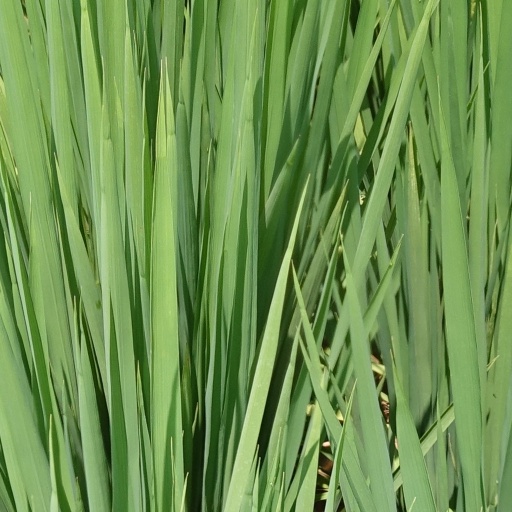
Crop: rice